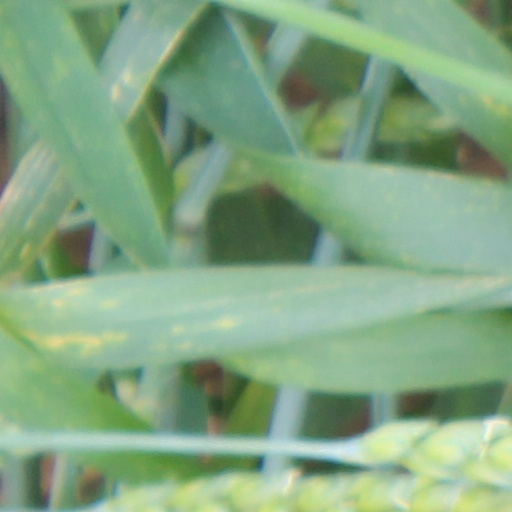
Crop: wheat